Jin–Song wars

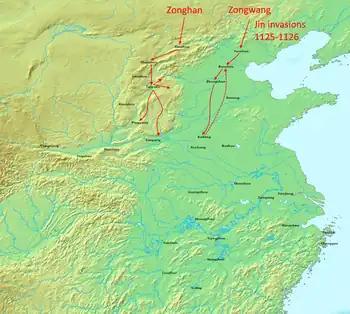
Jin invasions of Song, 1125–1126

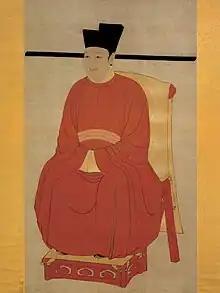
Emperor Huizong sitting on his throne

Meanwhile, the eastern army, commanded by Wanyan Zongwang, was dispatched towards Yanjing (modern Beijing) and eventually the Song capital Kaifeng. It did not face much armed opposition. Zongwang easily took Yanjing, where Song general and former Liao governor Guo Yaoshi switched his allegiances to the Jin. When the Song had tried to reclaim the Sixteen Prefectures, they had faced fierce resistance from the Han Chinese population, yet when the Jurchens invaded that area, the Han Chinese did not oppose them at all. By the end of December 1125, the Jin army had seized control of two prefectures and re-established Jurchen rule over the Sixteen Prefectures. The eastern army was nearing Kaifeng by early 1126.